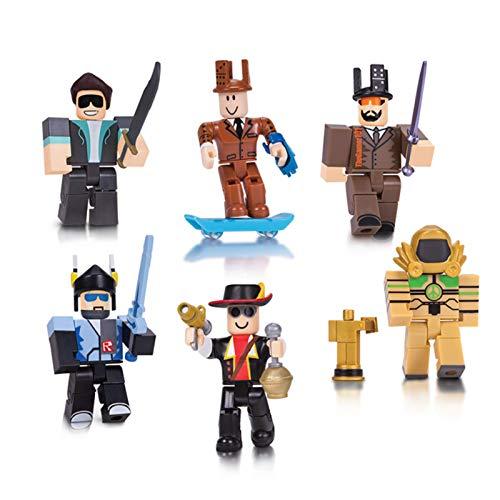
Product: Roblox Legends of Roblox Six Figure Pack
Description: Join six famous characters from the world of Roblox and create your own imaginative adventures.
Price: $17.06
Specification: ProductDimensions:2x2x3inches|ItemWeight:1.76ounces|ShippingWeight:7.2ounces(Viewshippingratesandpolicies)|DomesticShipping:ItemcanbeshippedwithinU.S.|InternationalShipping:ThisitemcanbeshippedtoselectcountriesoutsideoftheU.S.LearnMore|ASIN:B073V5DCW9|Itemmodelnumber:10731|Manufacturerrecommendedage:6-15years